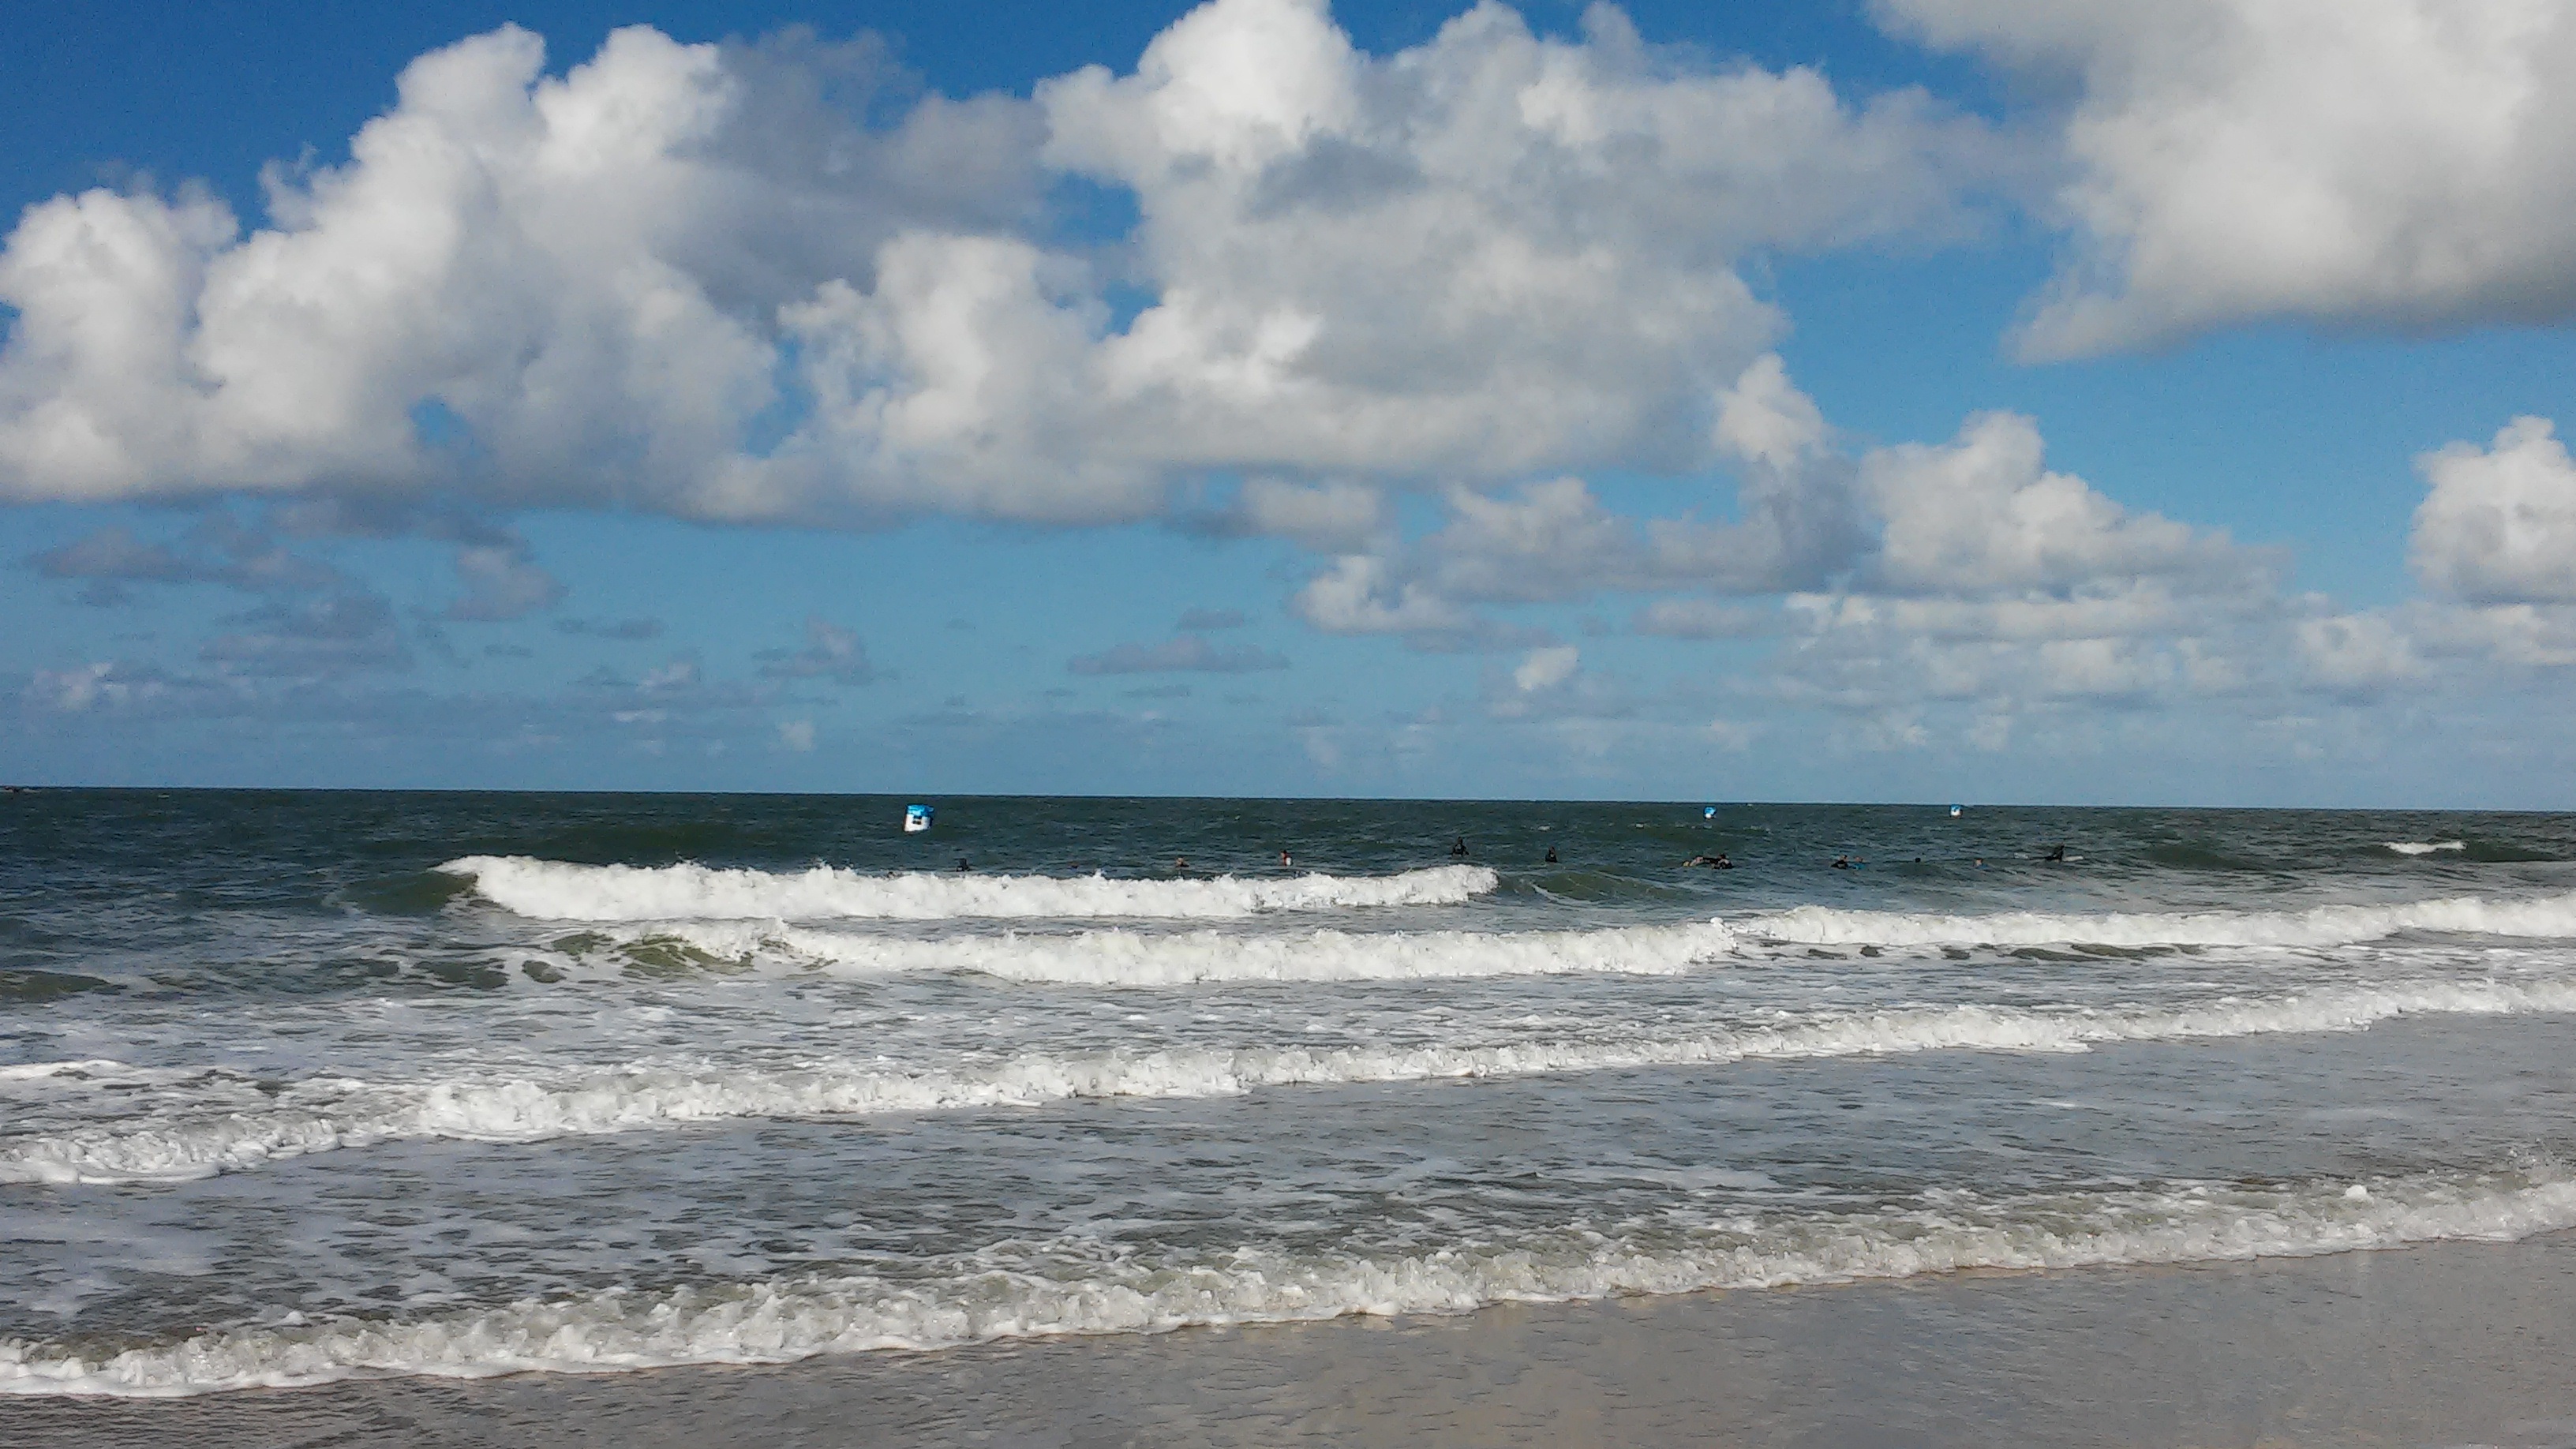
beach, sea, coast, sand, ocean, horizon, cloud, sky, shore, wave, wind, vacation, body of water, north sea, cape, sylt, westerland, wind wave